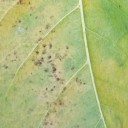
Label: Cerscospora